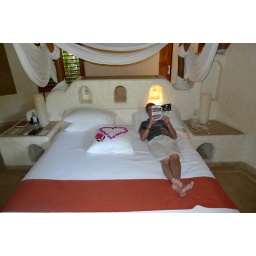
Everyday we find our pillow decorated in a new design with flower petals